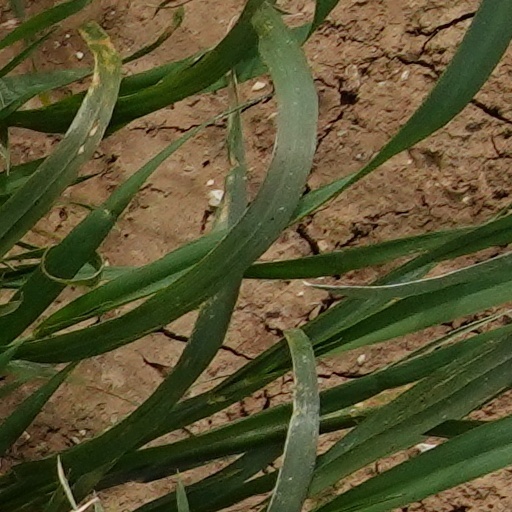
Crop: wheat